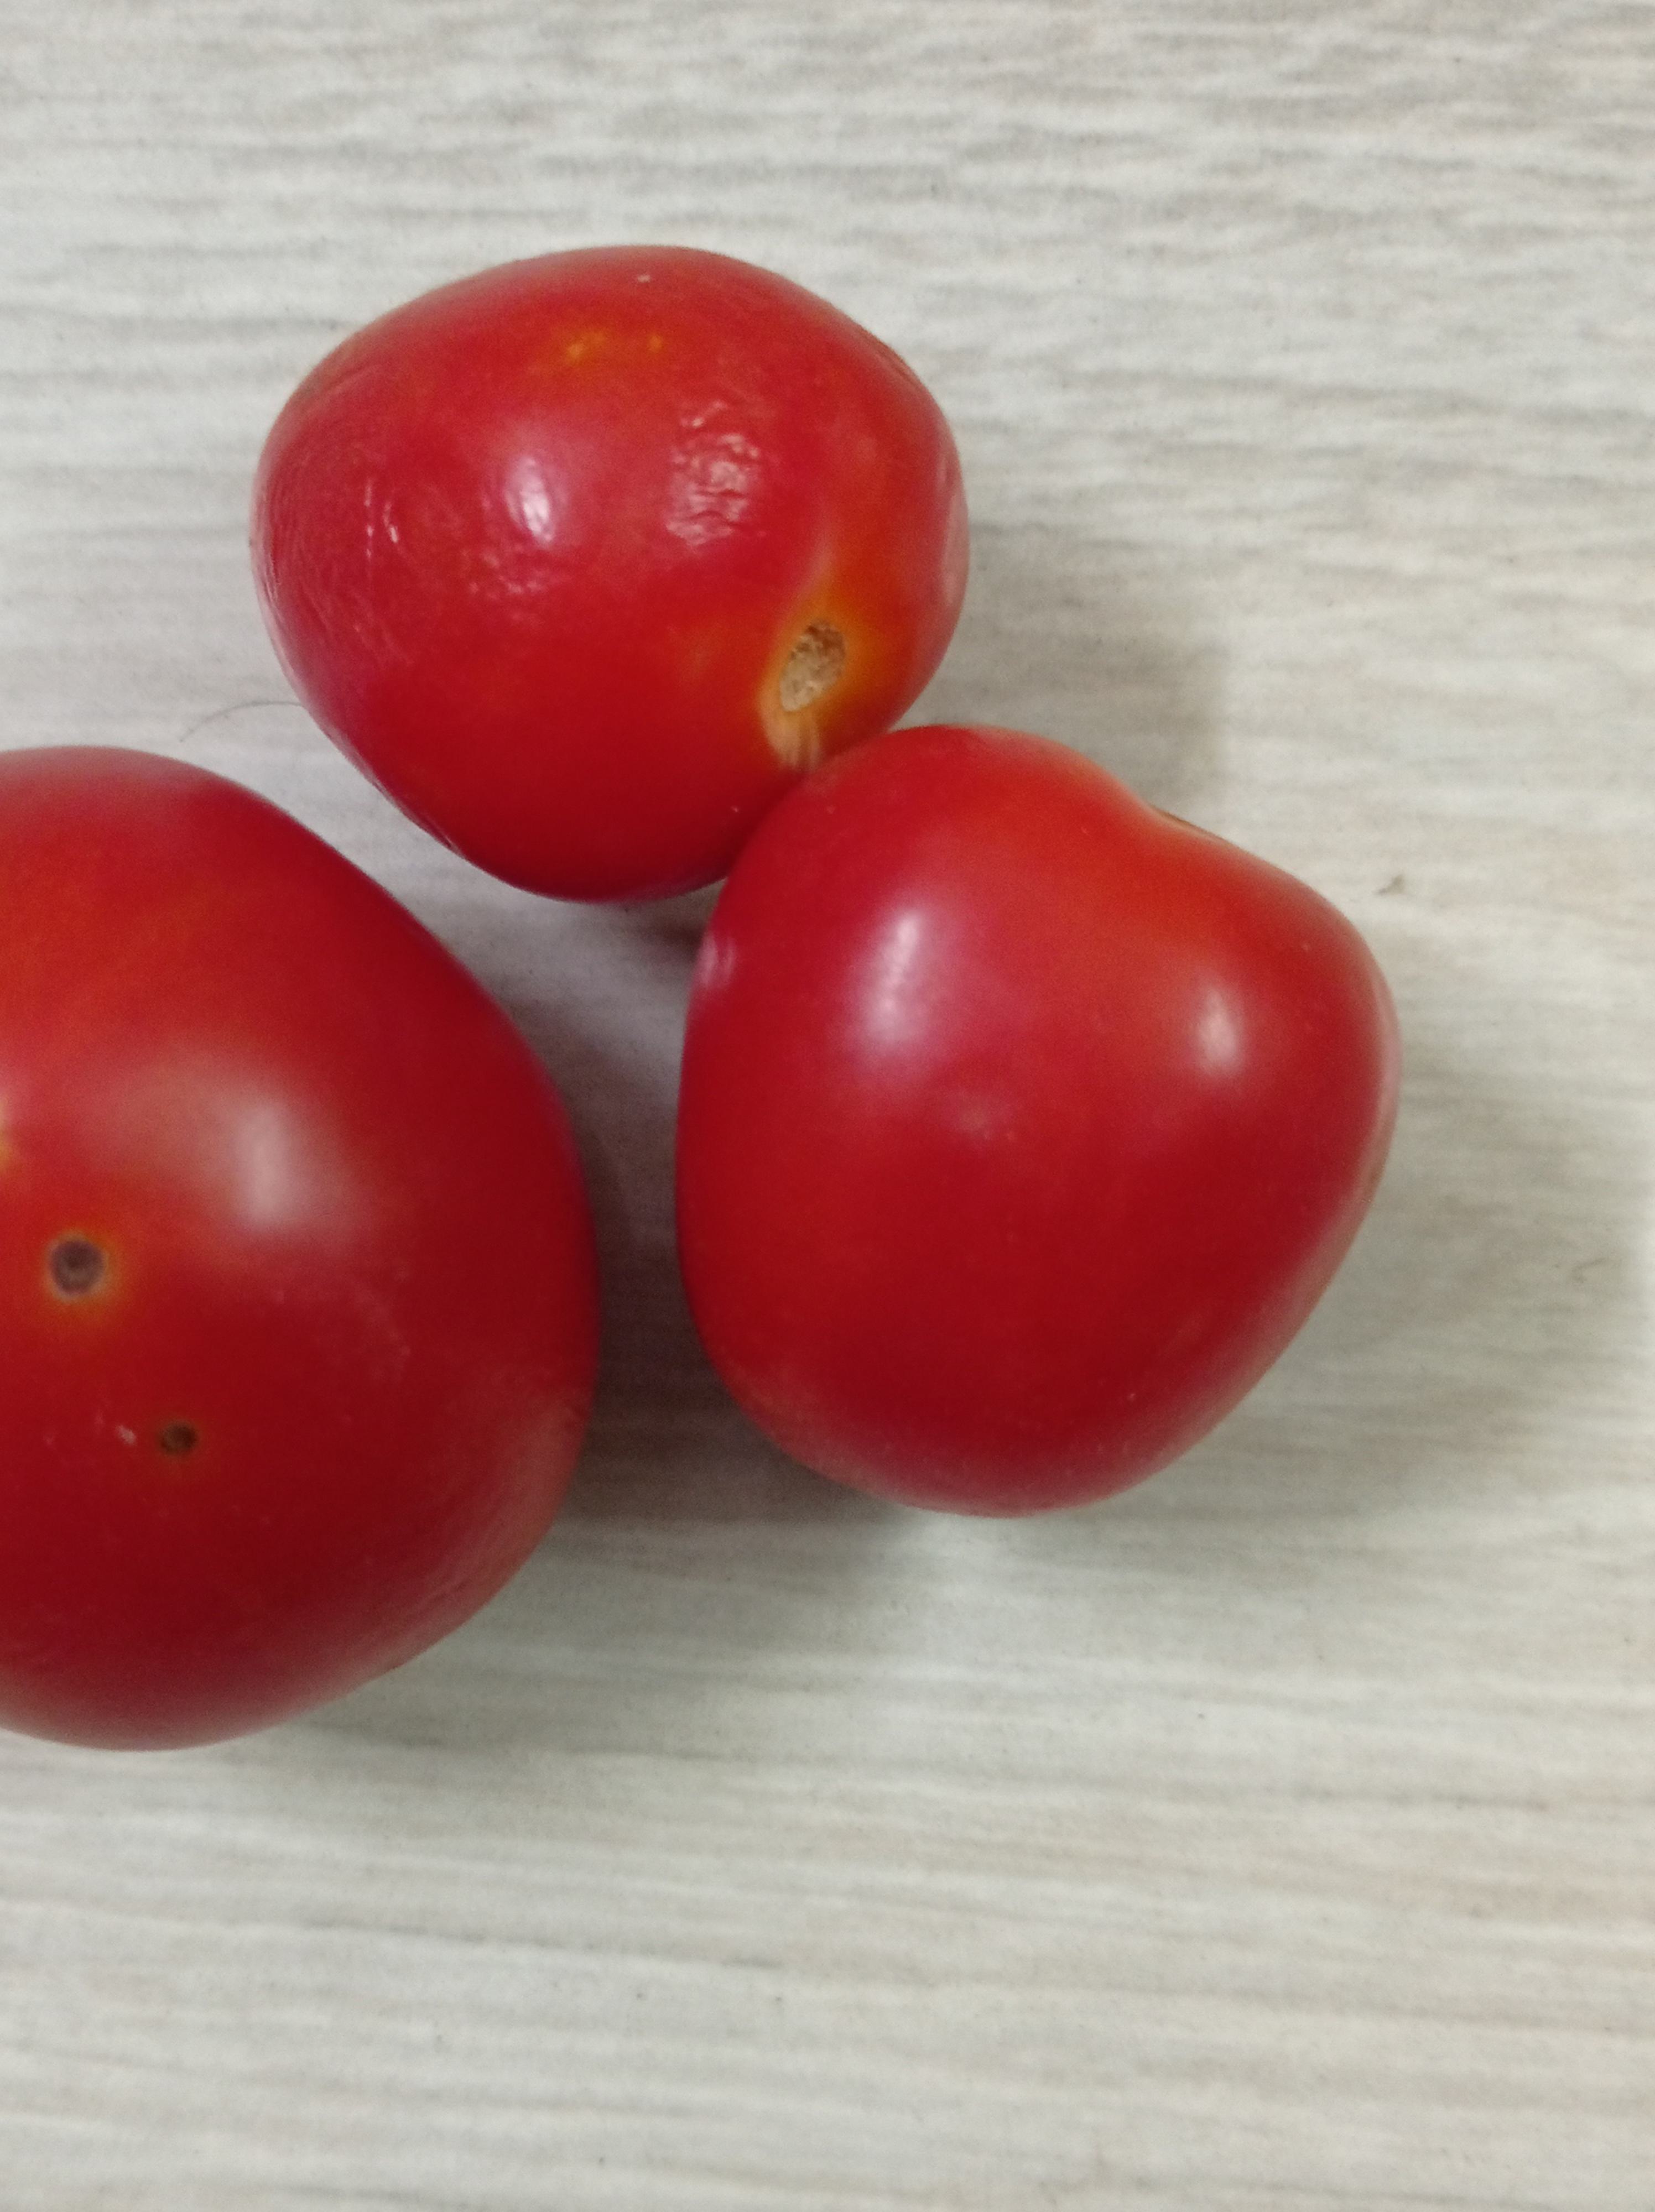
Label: Fresh